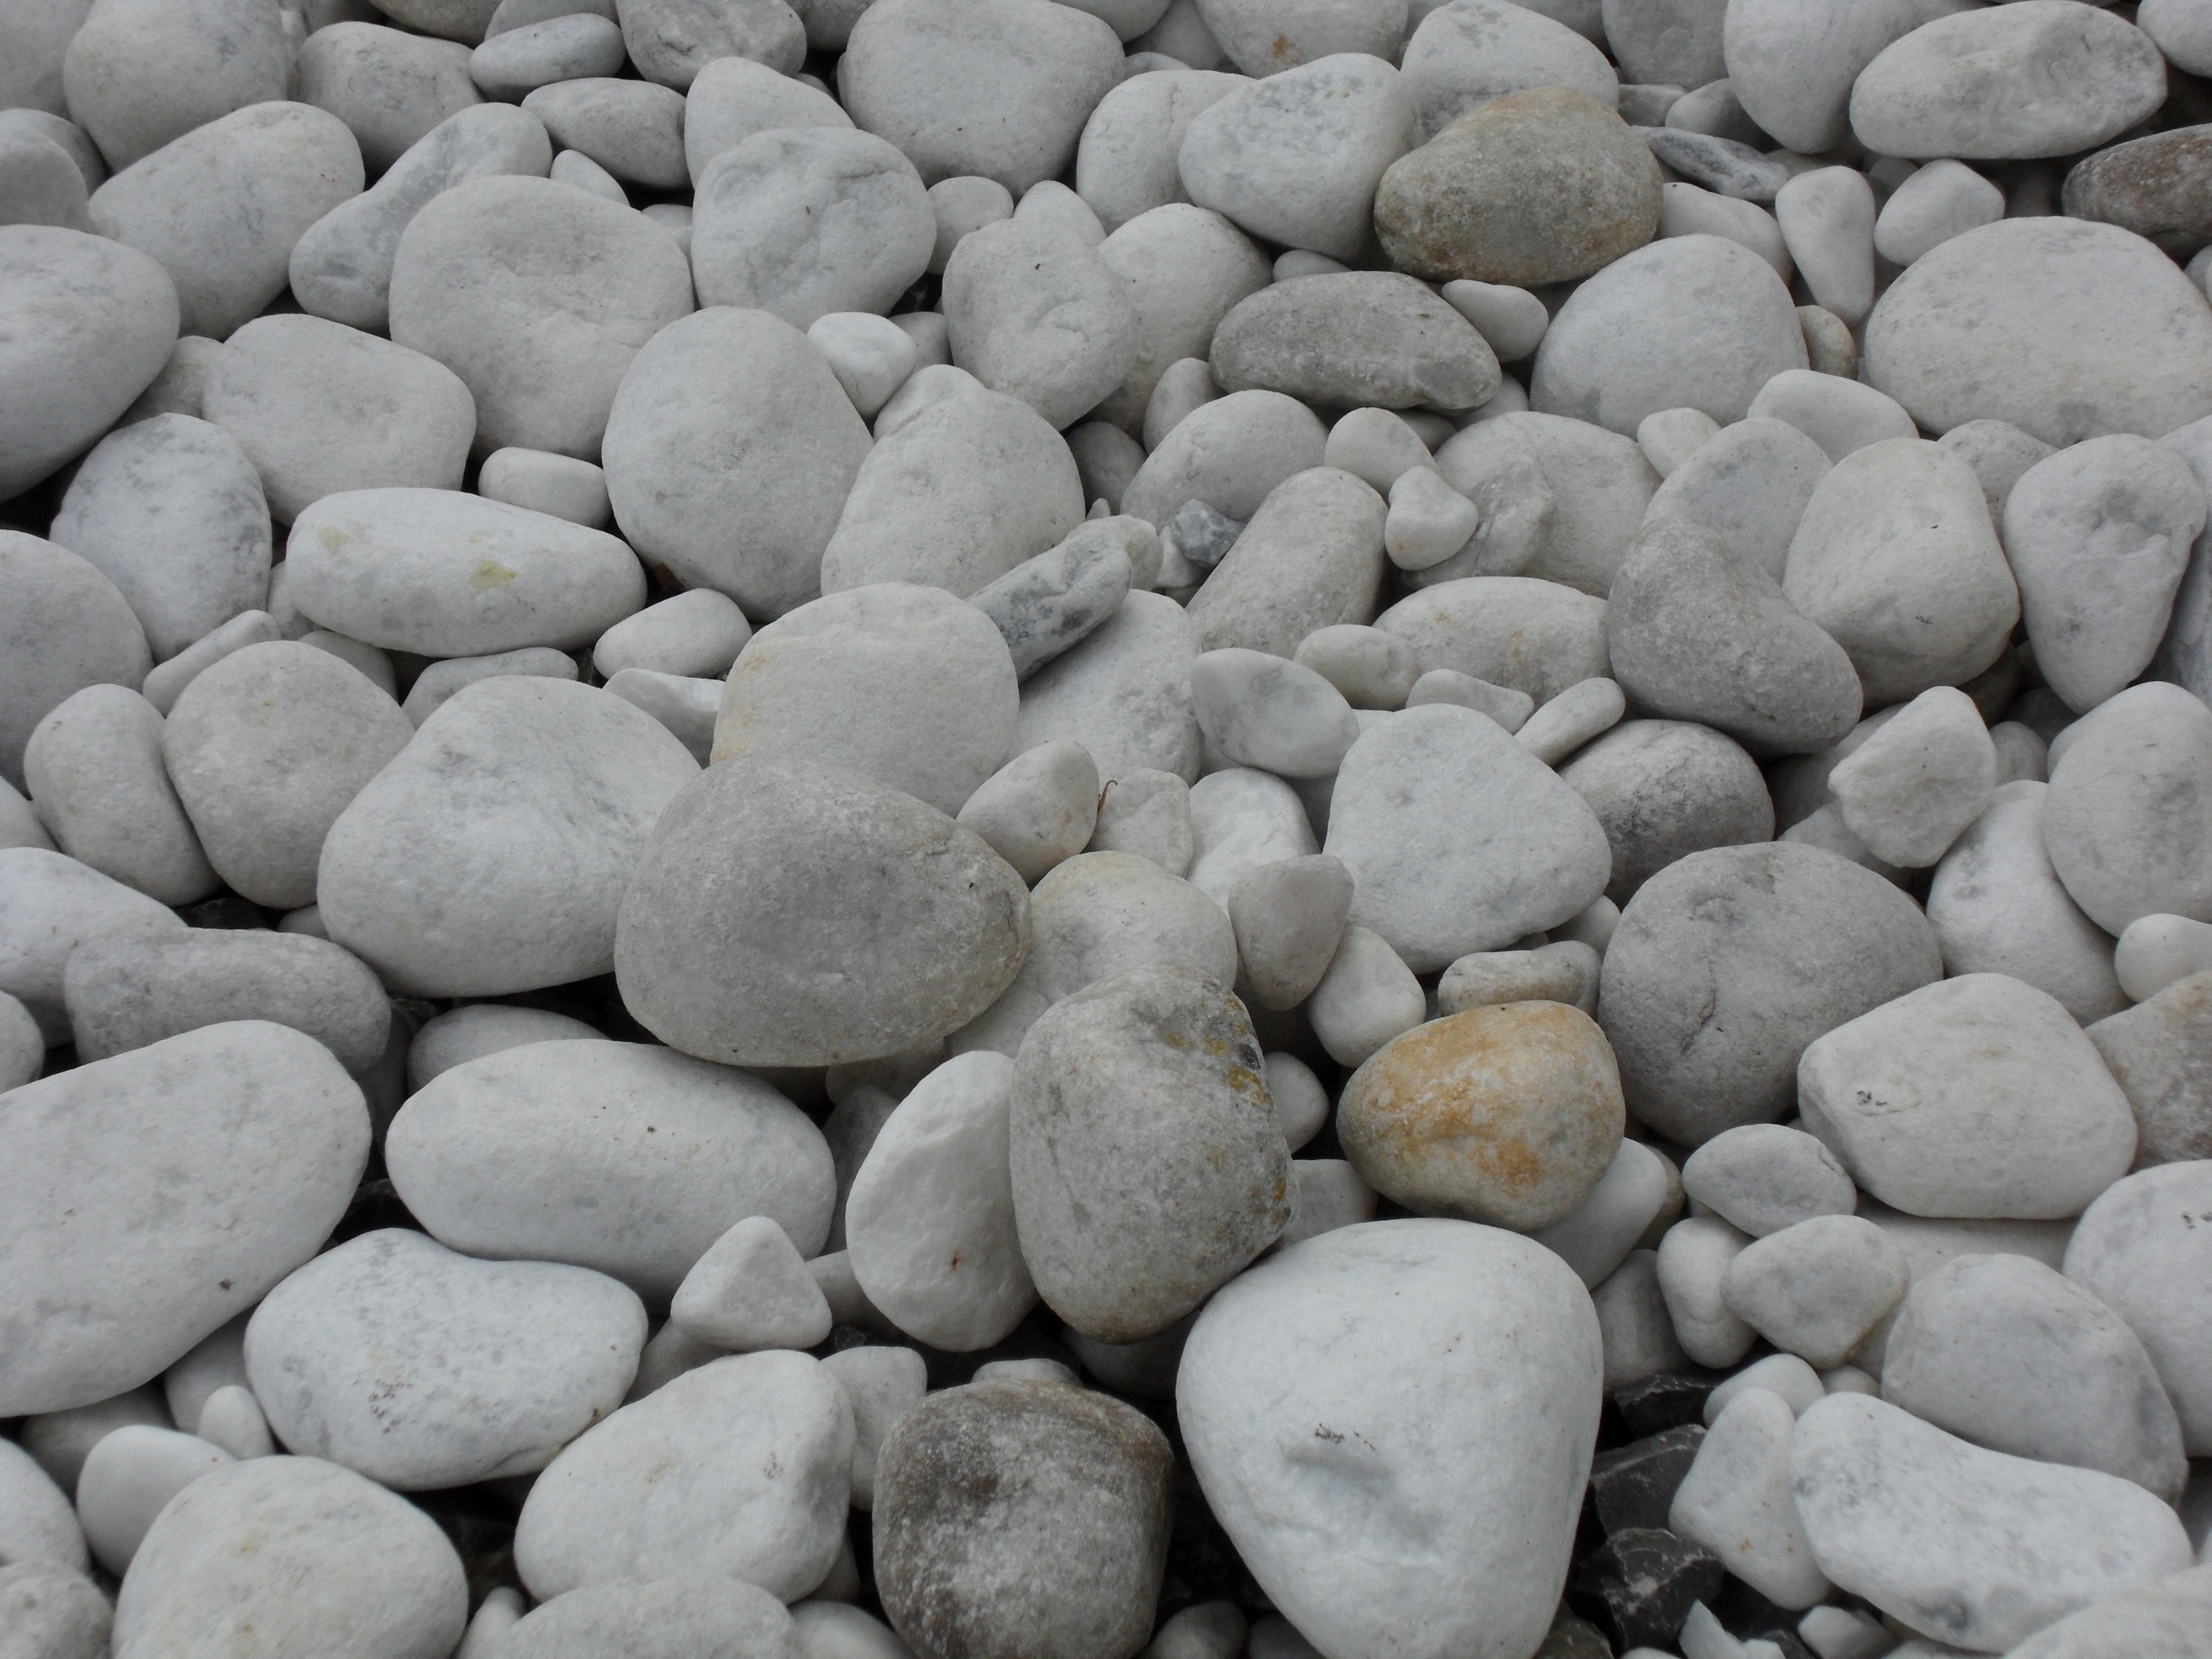
rock, black and white, white, cobblestone, pebble, stone wall, material, rubble, gravel, marble, boulder, riverbed, flooring, marble gravel